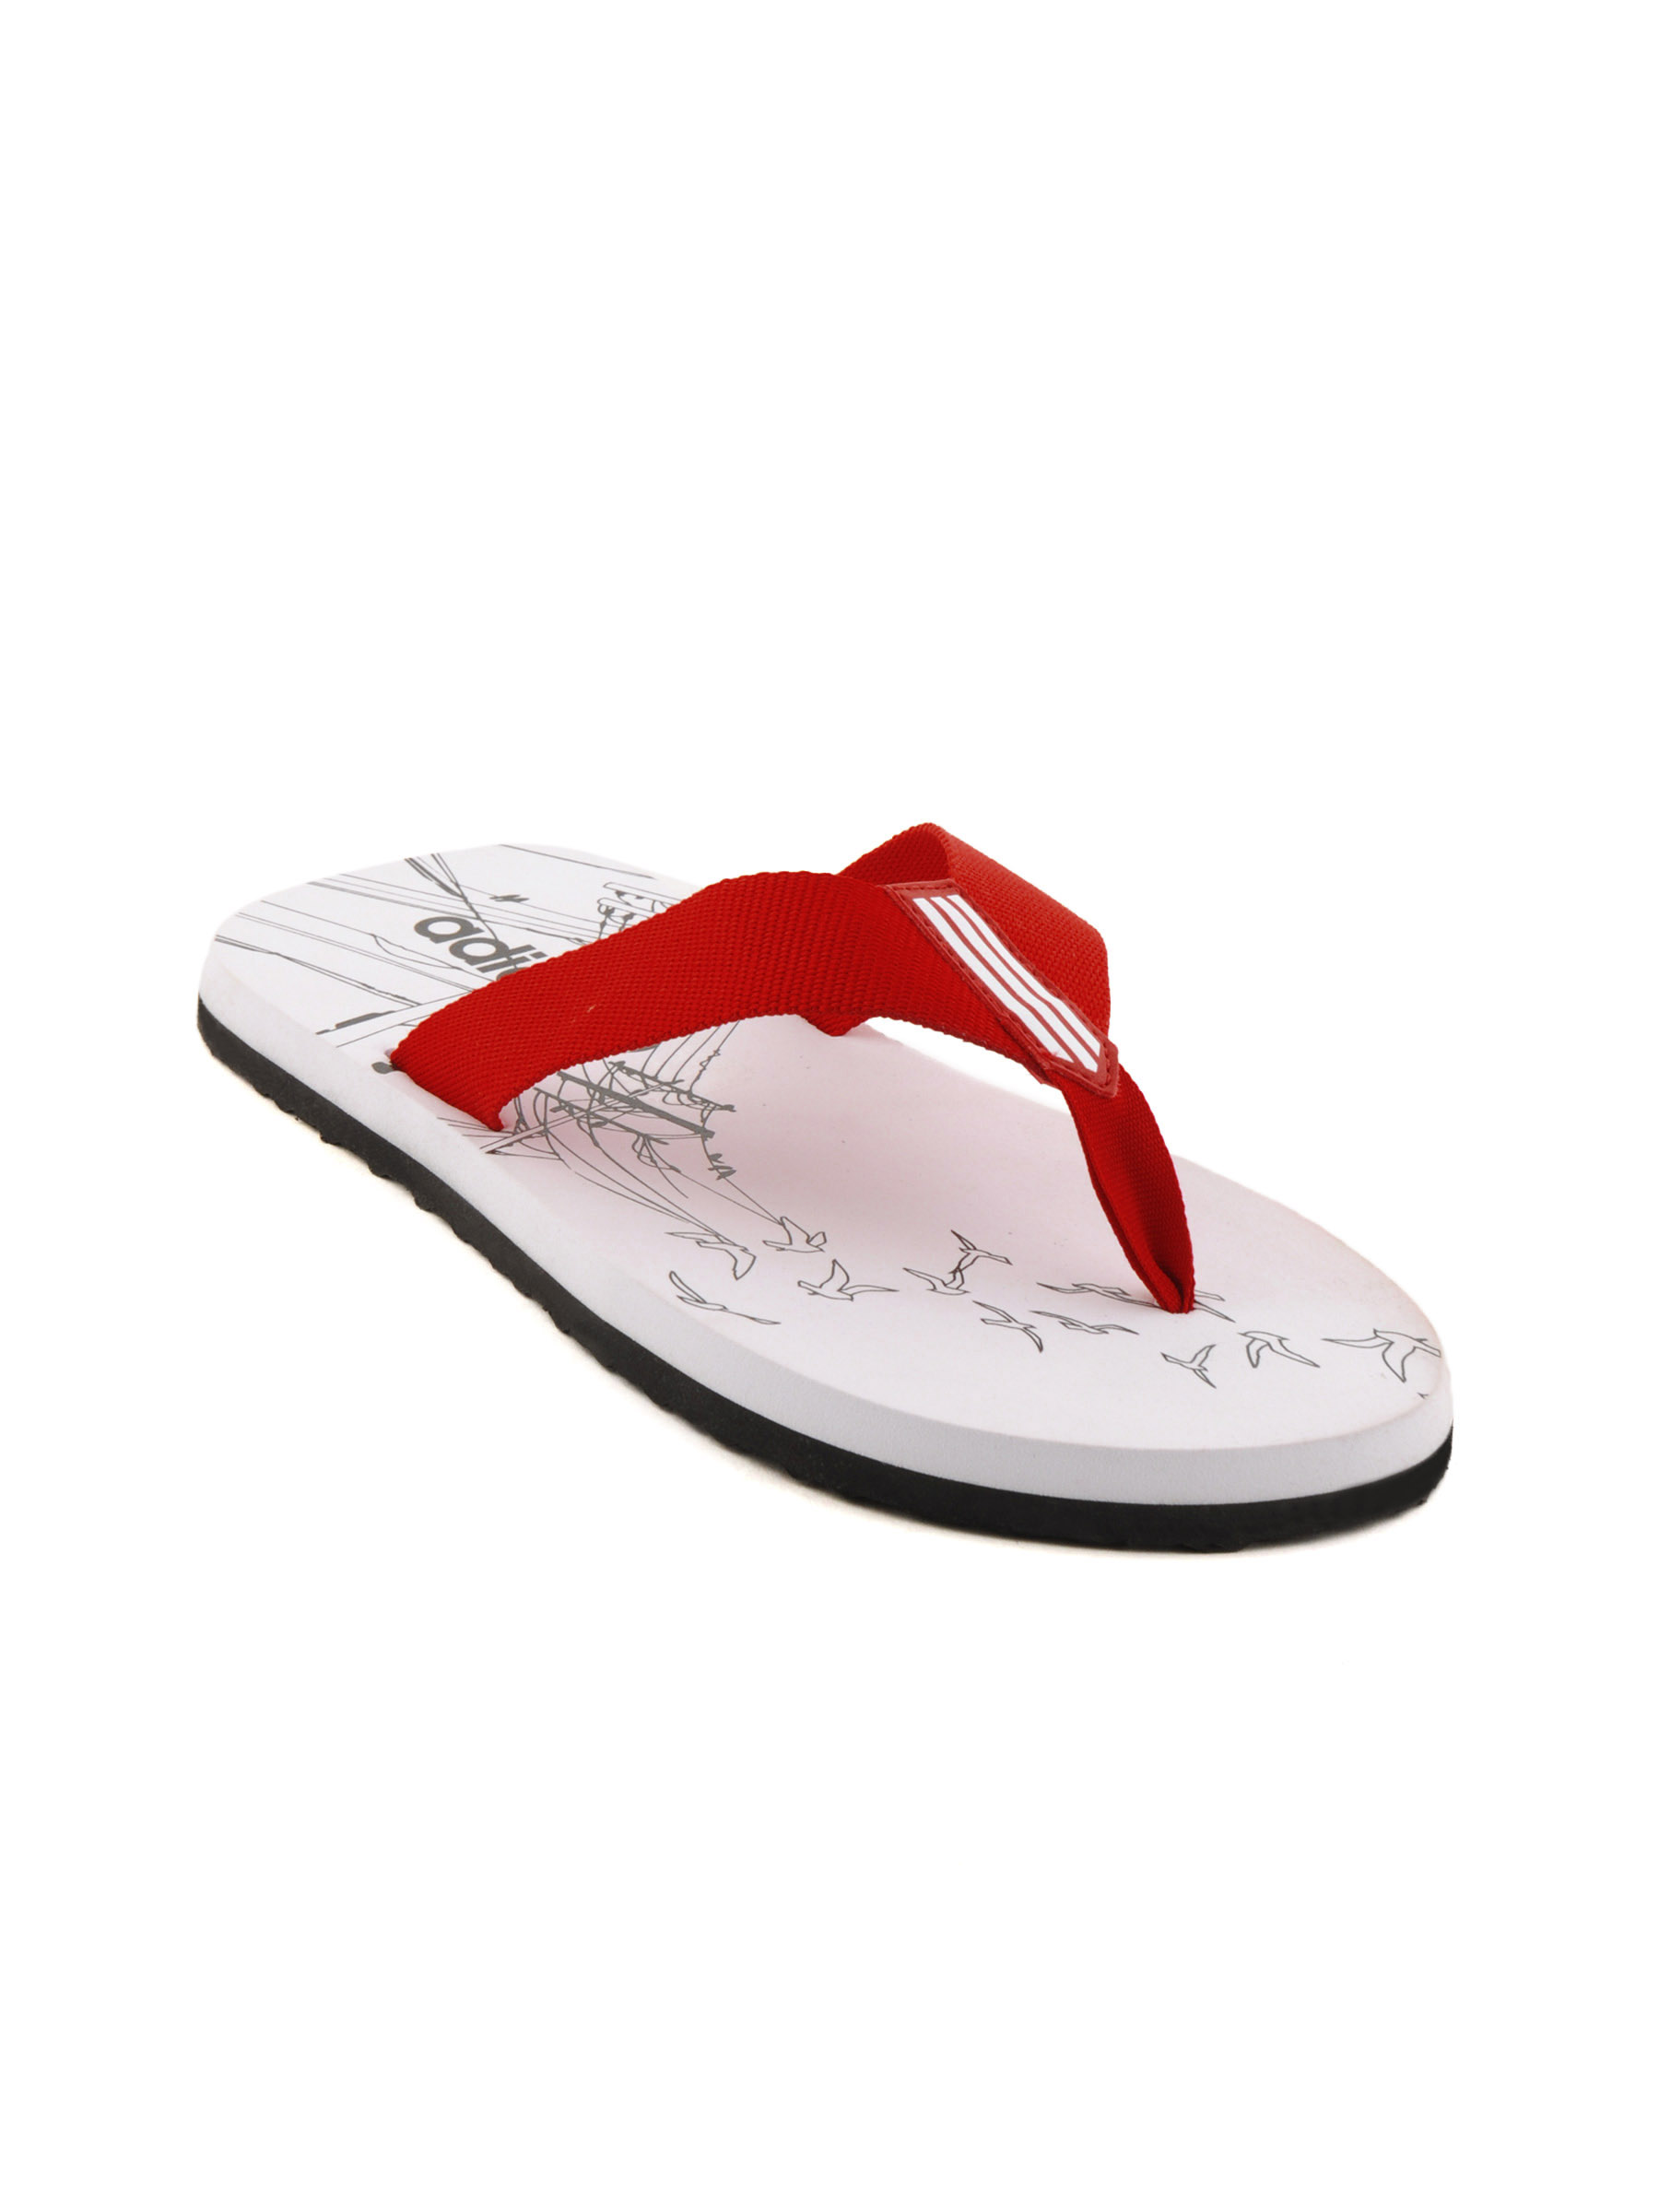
ADIDAS Men Wires White Flip Flops
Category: Footwear / Flip Flops / Flip Flops
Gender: Men
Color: White
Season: Fall 2011
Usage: Casual